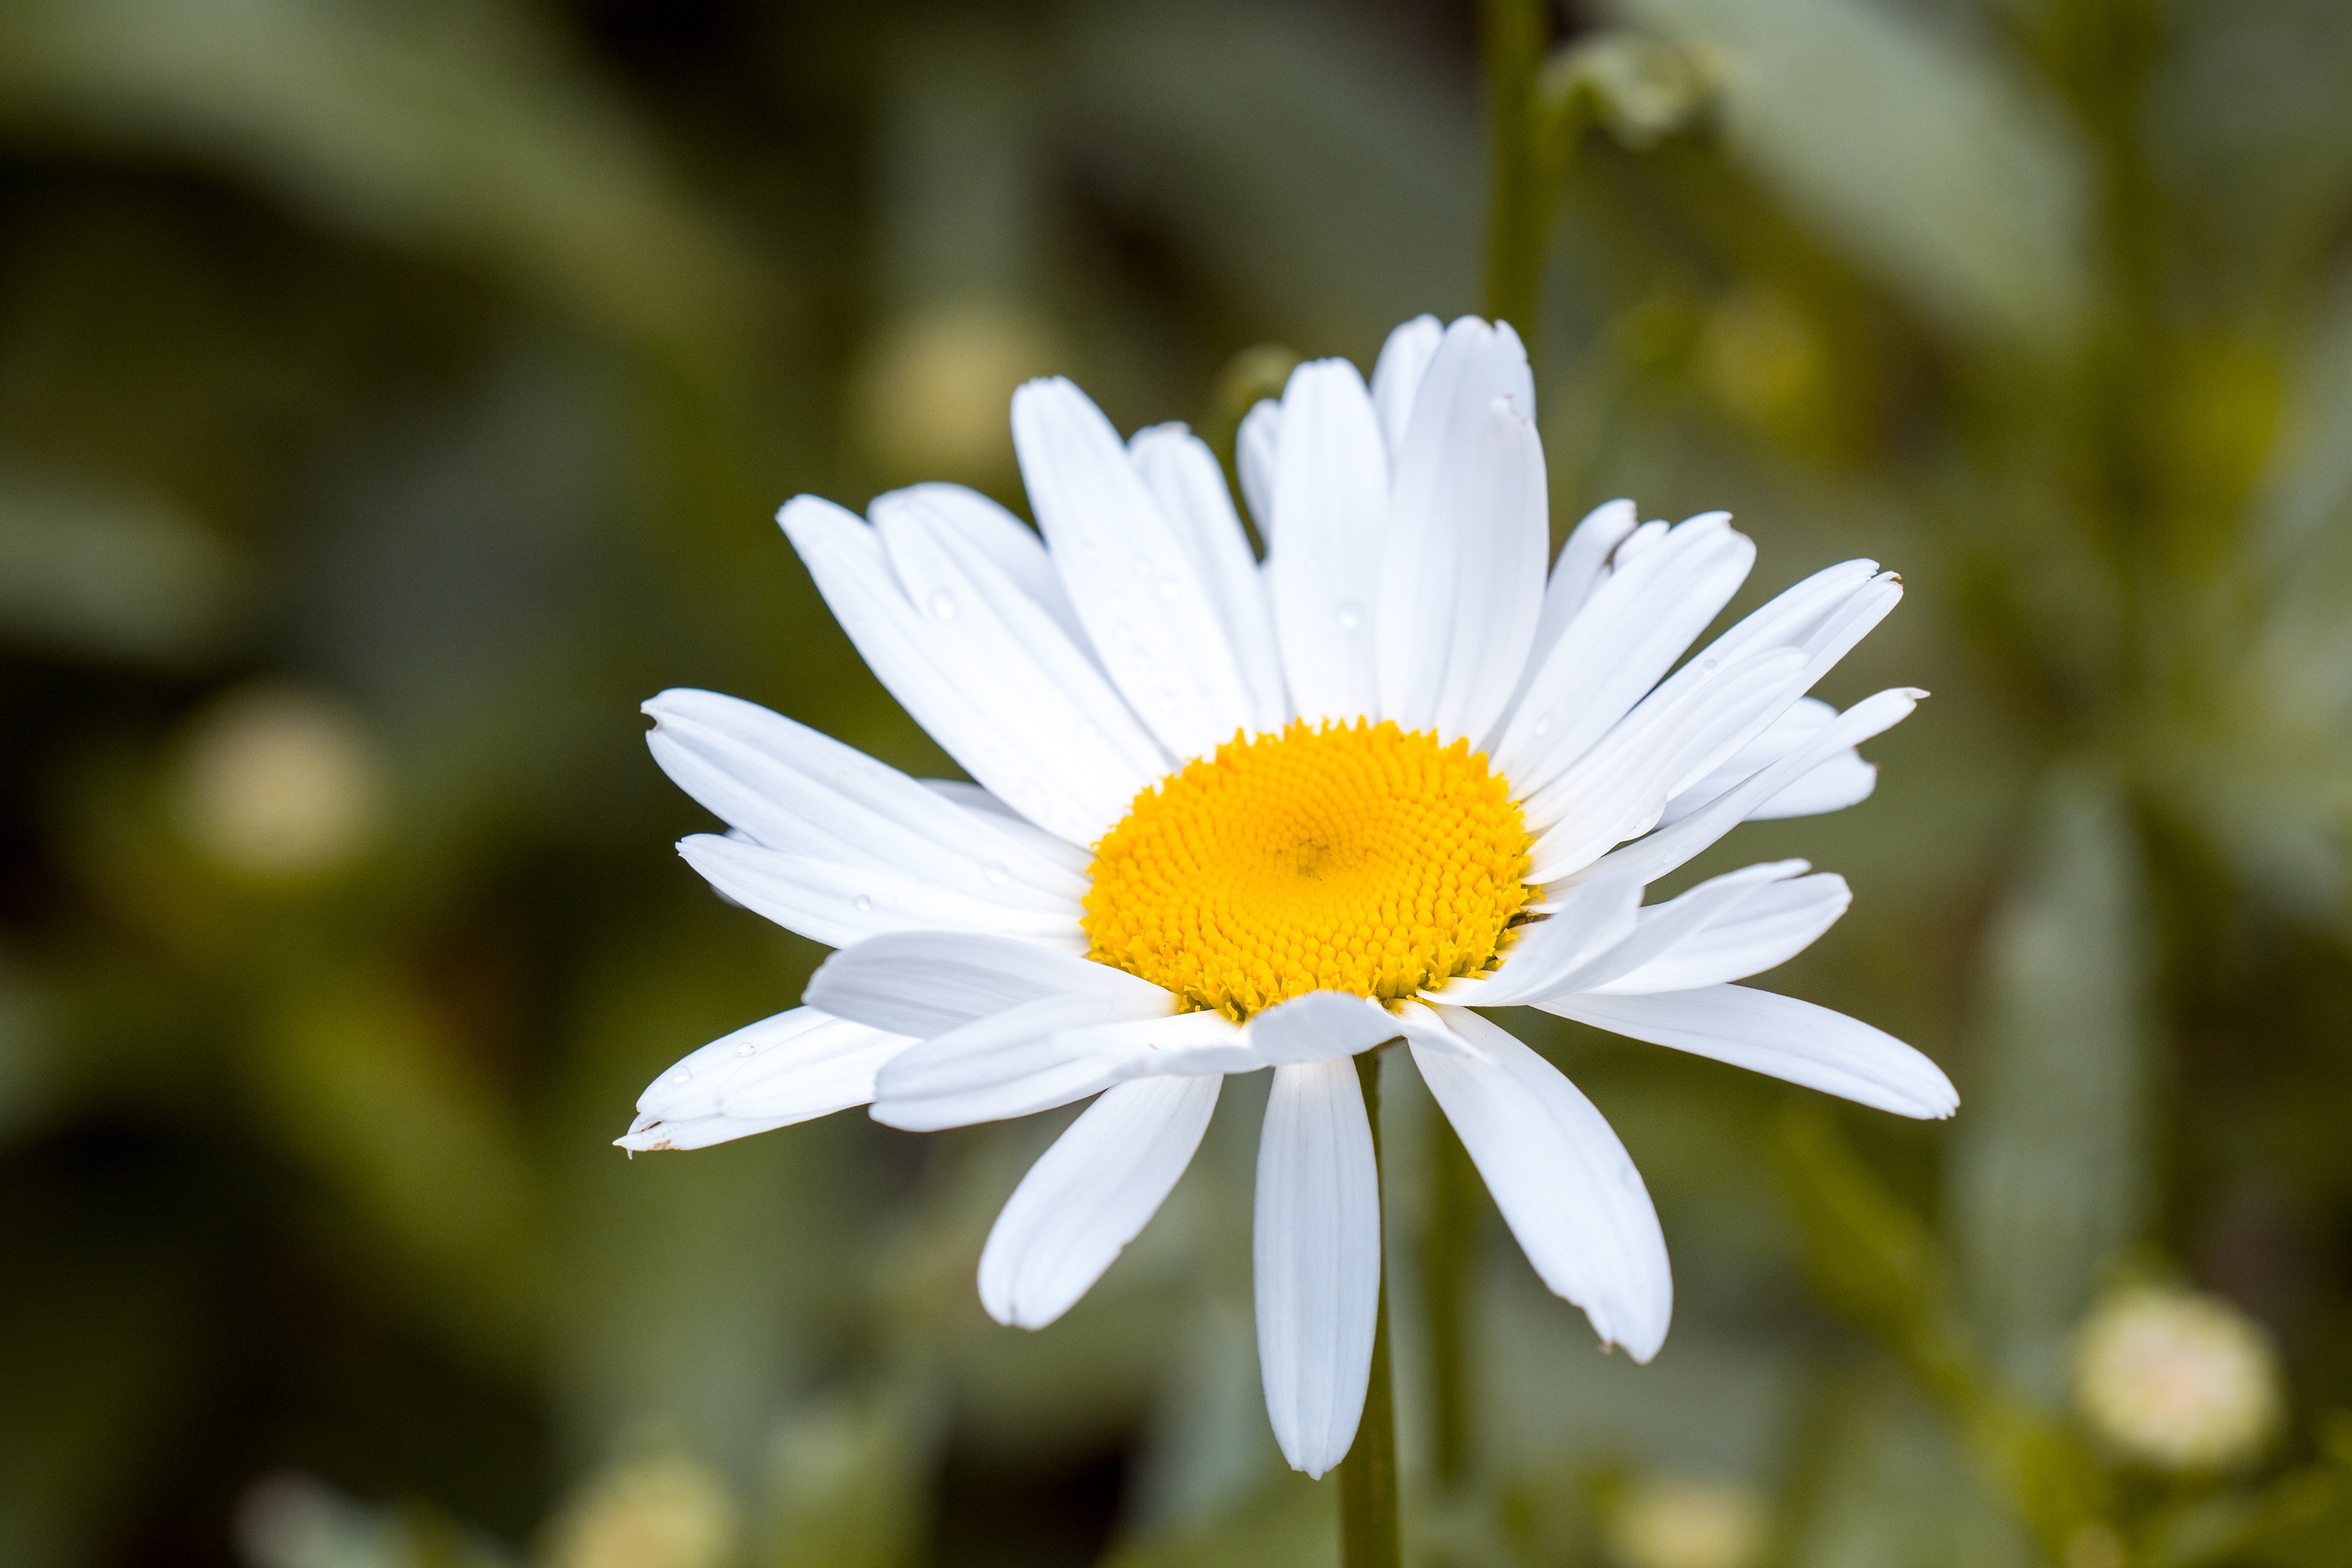
flower, flowering plant, oxeye daisy, petal, daisy, white, marguerite daisy, chamomile, mayweed, plant, chamaemelum nobile, yellow, daisy family, close up, spring, botany, tanacetum balsamita, camomile, wildflower, asterales, pollen, photography, macro photography, plant stem, annual plant, aster, perennial plant, herb